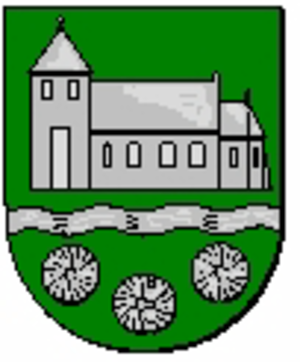
Thomasburg
Coat of arms of Thomasburg
Thomasburg er en kommune i den sydlige centrale del af Landkreis Lüneburg i den tyske delstat Niedersachsen, og byen er en del af Samtgemeinde Ostheide.